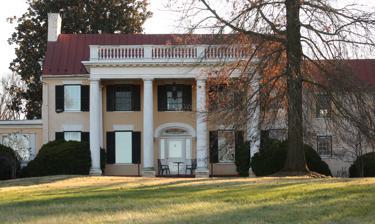
Building: Blakeley (West Virginia)
Country: United States of America
Year built: 1820
Historic house in West Virginia, United States United States historic place Blakeley U.S. National Register of Historic Places Show map of West Virginia Show map of the United States Nearest city Charles Town, West Virginia Coordinates 39°15′36″N 77°54′25″W / 39.26000°N 77.90694°W / 39.26000; -77.90694 Built 1820 Architectural style Greek Revival, Federal NRHP reference No. 82004319 Added to NRHP April 15, 1982 Blakeley , near Charles Town, West Virginia is also known as the Washington - Chew - Funkhouser House , and was built in 1820 by John Augustine Washington II, great-nephew of George Washington and grandson of John Augustine Washington .  It is a contemporary of its neighbor, Claymont Court , built across Bullskin Run by John's brother, Bushrod Corbin Washington. John Washington did not attempt to match the grandeur of Claymont Court, as he was in line to inherit Mount Vernon , and did so in 1829. Description When it was originally built, Blakeley was a Federal style two-story brick house, three bays wide, with a western wing and a one-story portico. Renovations in the 1940s changed it to a five-bay structure, with a new Doric two-story portico and an elliptical transom over the front door. The interior of the main house has eight rooms with a central hallway. History Upon John Augustine Washington's death at Mount Vernon in 1832, his son, Richard Blackburn Washington, inherited Blakeley. In 1844 Richard married his cousin, Christian Washington of Harewood .  In 1859, Richard was part of the posse that pursued John Brown's Raiders . After the death of Richard's brother John Augustine Washington III in 1861 while fighting for the Confederacy , John's eight orphaned children came to live at Blakeley, joining Richard and Christian Washington's seven. In 1864 Blakeley was extensively damaged by fire, but was rebuilt by Richard. In 1875 Richard was forced to sell Blakeley and moved with his family to Harewood. The house was purchased by Louise Fontaine Washington Chew, the niece of Richard B. Washington.  Chew's husband, Colonel R. Preston Chew was a local businessman, the president of the Charles Town Mining, Manufacturing and Improvement Company . The house was then sold in 1892 to John Burns, a local farmer and community leader. Blakeley was purchased in 1943 by industrialist Raymond J. Funkhouser, who undertook its restoration.  Funkhouser had also purchased Claymont Court, which he used as his residence. It was Funkhouser who, feeling that a Washington house should be more grand, and wishing to complement Claymont Court, added the two-story portico.  The interior was more carefully renovated, and in keeping with the historical record. See also Happy Retreat References